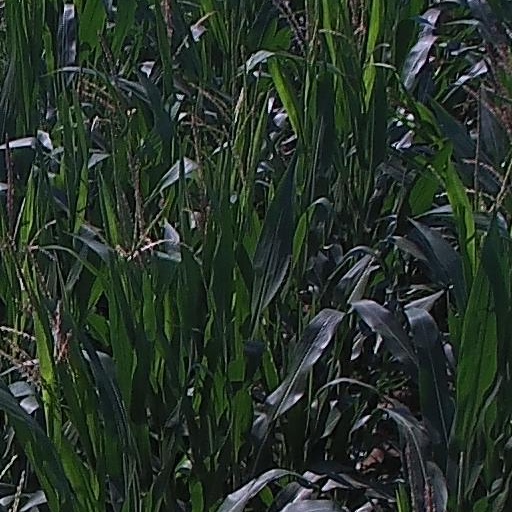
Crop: maize; corn